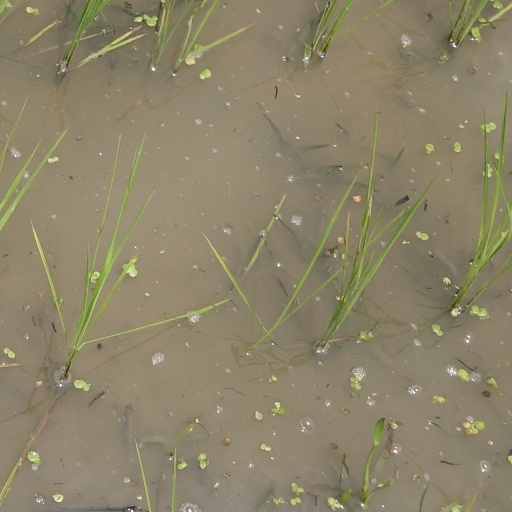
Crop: rice